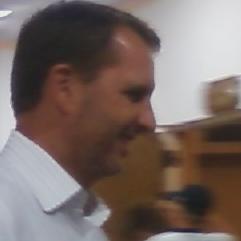
Age: 41